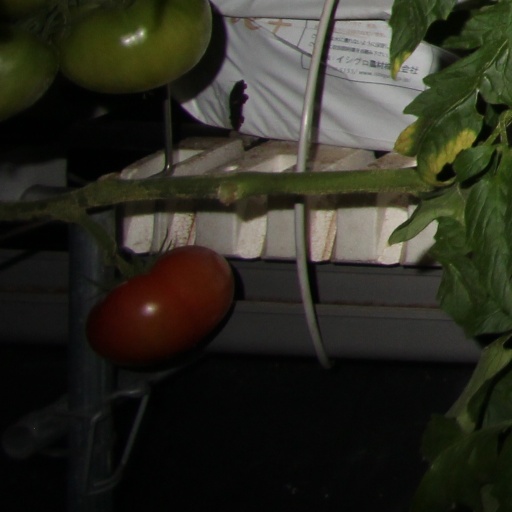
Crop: tomato